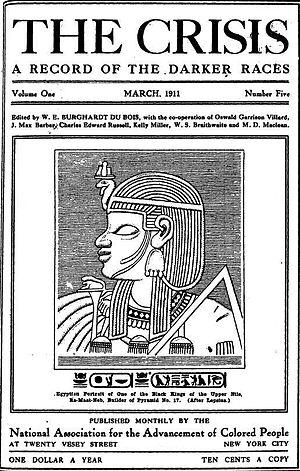
The Crisis est un magazine politique américain fondé en 1910 par W. E. B. Du Bois, devenu l'organe de liaison officiel de la National Association for the Advancement of Colored People, une organisation qui se bat contre les discriminations envers les minorités aux États-Unis.